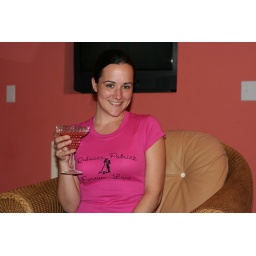
the bride to be in her cheesy pink shirt that we all ended up wearing later on